Northland tusked wētā

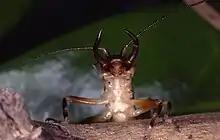
Male mandibles viewed from below

"Anisoura nicobarica" lives in tree holes (galleries), while the other two species of tusked wētā are ground burrowers, and all three face outward while occupying the retreat. As a defence tactic the tusked wētā orients itself to face the opening of its gallery with its jaws agape. They also mix their saliva with wood scrapings to seal the entrance of their gallery making the aperture almost invisible which is especially important during their moult. A captive "A. nicobarica" has been recorded creating a burrow in soil and roofing it with debris which suggests they can be flexible over their selection of refuges. When any of the tusked wētā are provoked further they display " mandible gape", "raise foreleg" and "raise head" which closely resemble a suit of components displayed by "Hemideina" species. According to Bellingham, M. (1991) during a field observation stated "when disturbed, they raised their tusks slightly, rasping them together. The body was curved sideways with the front and head elevated. The hind legs were not raised. The weta also made short lunges forward attempting to use its tusks as pincers. When disturbed further, by blowing or tapping lightly on its head, the weta jumped away haphazardly".